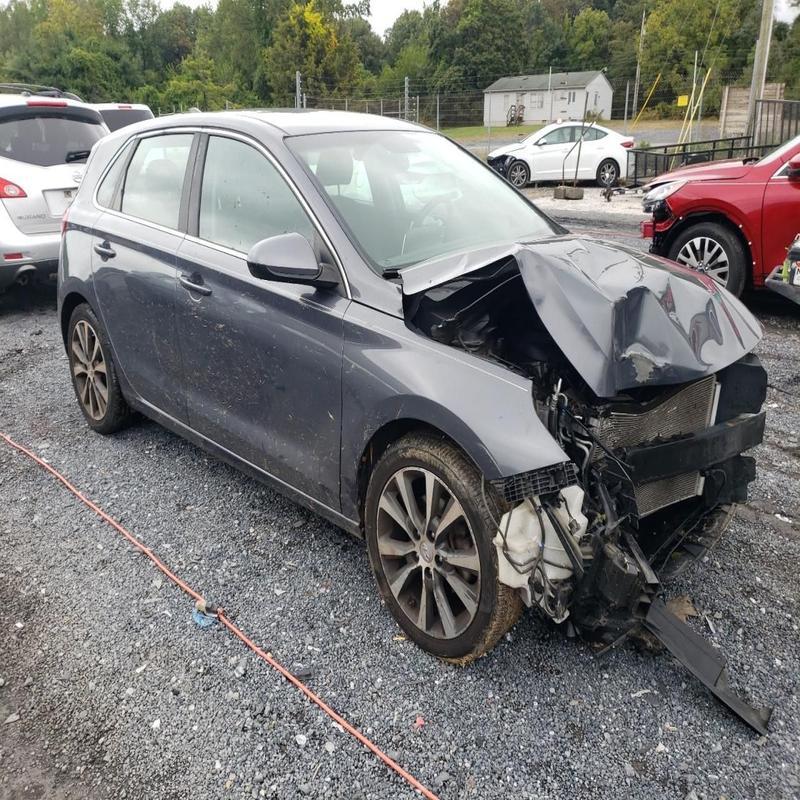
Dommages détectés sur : plaque d'immatriculation avant, pare-choc avant, feu avant droit, feu avant gauche, capot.
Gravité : majeur